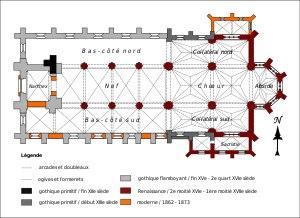
L'église Saint-Denis est une église catholique paroissiale située à Remy, dans l'Oise, en France. C'est un vaste édifice de style gothique flamboyant et Renaissance, qui se substitue à un édifice plus ancien du début du XIIIᵉ siècle, dont certains éléments subsistent, notamment les murs d'extrémité de l'ancien transept. Assez marquant pour le paysage est le clocher-porche du XVIᵉ siècle haut de 35 m, dont les principaux éléments stylistiques, réseaux des baies de l'étage de beffroi, balustrade et flèche, sont des aménagements des années 1861 / 1873. Il y a, surtout à l'extérieur, une nette séparation entre nef des fidèles et chœur liturgique. Les murs gouttereaux des bas-côtés, un peu rustiques et de faible hauteur, sont en fort contraste avec l'élégance et la hauteur des parties orientales, et le raffinement de son décor Renaissance. À l'intérieur, le style flamboyant prévaut, et les différences entre nef et chœur sont moindres. Ils sont surtout de la même hauteur et de la même largeur. Cependant, les voûtes de la nef et de son bas-côté sud datent seulement du XIXᵉ siècle, et sont dénuées d'intérêt artistique.